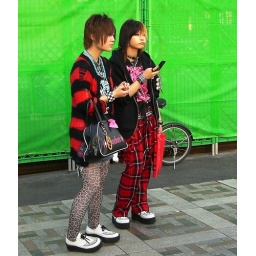
2 girls in Harajuku, watching a street performance on a sunday